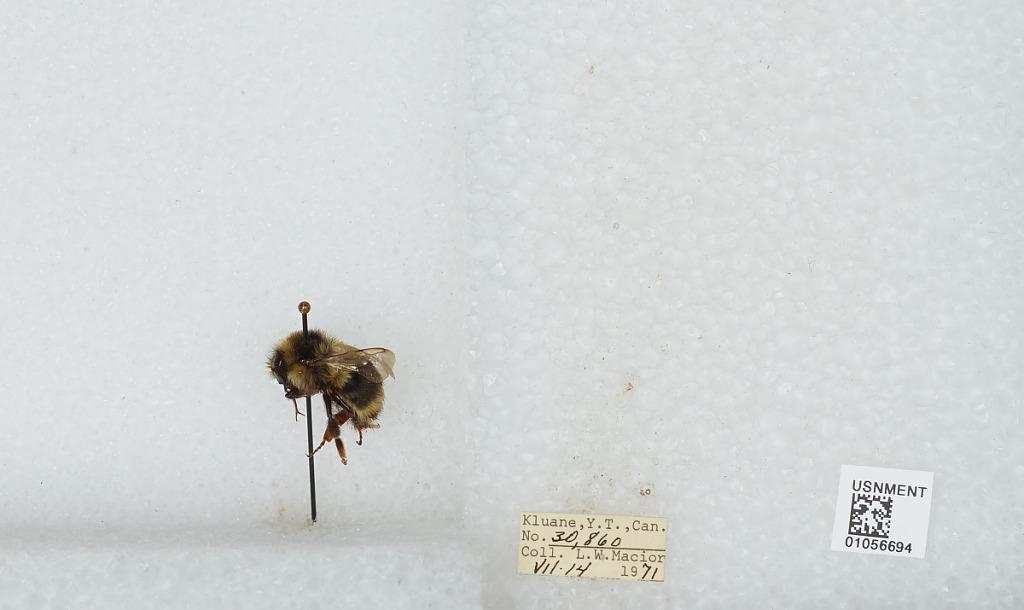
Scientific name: Bombus bifarius nearcticus
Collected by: L. Macior
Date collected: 1971-7-14
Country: Canada
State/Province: Yukon Territory
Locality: Kluane
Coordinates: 60.75, -139.5